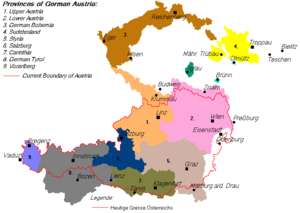
Tysk-Østrig
Det af Tysk-Østrig påberåbte højhedsområde(1918-1919) - Østrigs nuværende grænser indsat
Østrigs geografiske placering
Tysk-Østrig var oprindeligt den uofficielle betegnelse for de tysktalende områder i det østrig-ungarske monarki. Ved monarkiets sammenbrud ved slutningen af 1. verdenskrig udråbtes den 12. november 1918 republikken Tysk-Østrig med socialdemokraten Karl Renner som statskansler. Republikken havde som mål at de tysktalende områder skulle sluttes sammen med Tyskland.